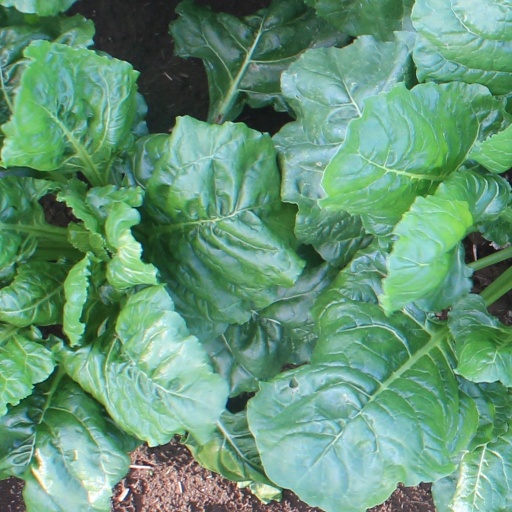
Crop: sugar beet